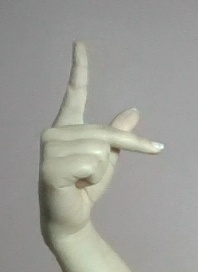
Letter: dha